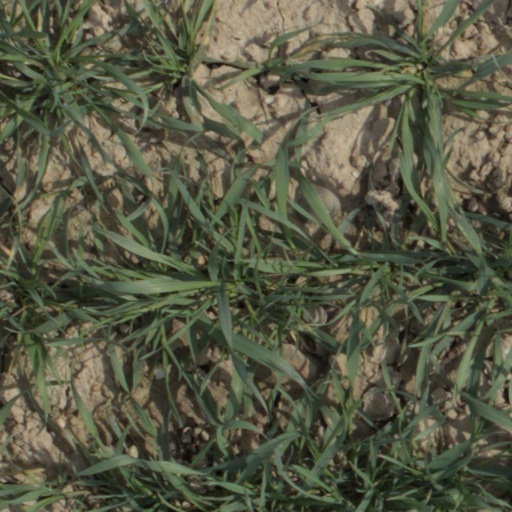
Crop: wheat